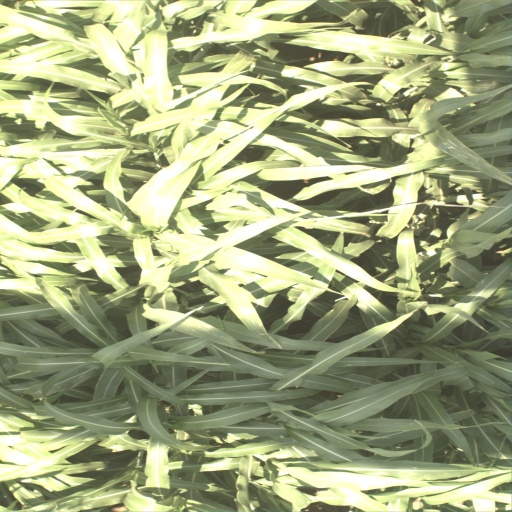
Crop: sorghum